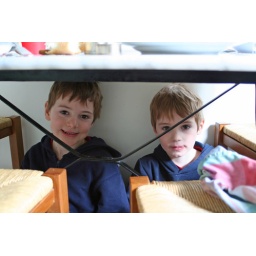
thomas and julian under the kitchen table